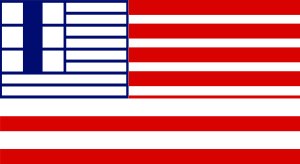
Lethbridge
Lethbridges flag
Lethbridge er en by i den sydlige del af provinsen Alberta i Canada. Byen er beliggende ved Oldman River, cirka 170 km sydøst for Calgary. Lethbridge har 85.492 indbyggere. Byen er handelscenter i et rigt jordbrugsdistrikt. Der er blandt andet forekomster af kul, naturgas og olie i omegnen. I byen ligger University of Lethbridge, grundlagt i 1967.